Closer (The Chainsmokers song)

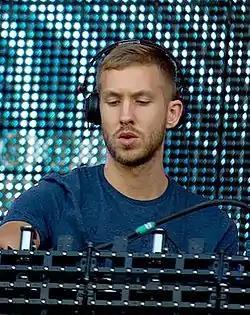
Calvin Harris ("pictured") had three songs that topped "Billboard"s Hot Dance/Electronic Songs chart; "Closer" became the Chainsmoker's fourth song to do so and break the record.

"Closer" debuted at number nine on the "Billboard" Hot 100 in the issue dated August 20, 2016. It became the third top ten single for the Chainsmokers on the chart, after "Roses" and "Don't Let Me Down". It is Halsey's first top ten on the chart and their second top forty. In the issue dated September 3, 2016, the song moved from number six to one, becoming both artists' first number-one song and the first song by a duo to top the chart since Macklemore & Ryan Lewis' "Thrift Shop" and "Can't Hold Us" in 2013. It is also the first song titled "Closer" to reach number one (Ne-Yo's song of the same name reached number 7 in 2008). Moreover, the song also topped the Dance/Electronic Songs chart, becoming the first song to reach number one on both the Hot 100 and the Dance/Electronic chart simultaneously since Baauer's "Harlem Shake" in early 2013. It became the duo's fourth number one song to top the latter chart, passing Calvin Harris' previous record of three songs. It went on to top the Hot 100 chart for twelve consecutive weeks.